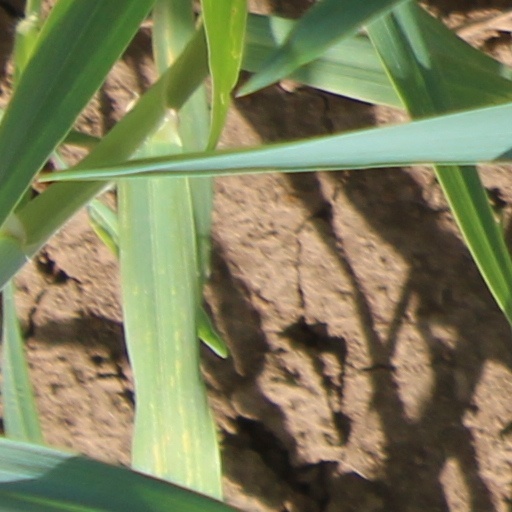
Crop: wheat